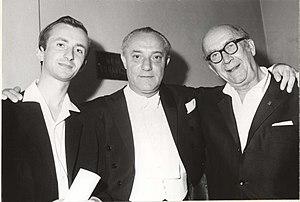
Zoltán Vásárhelyi était un directeur musical hongrois.